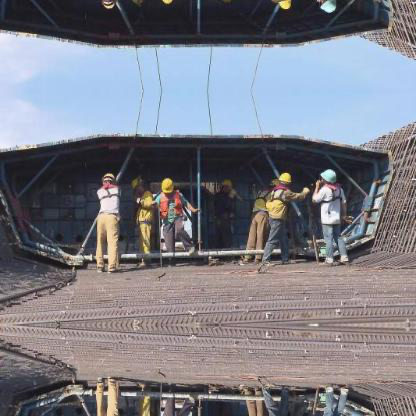
Objects in the image:
label: helmet
label: helmet
label: helmet
label: helmet
label: helmet
label: helmet
label: helmet
label: helmet
label: helmet
label: helmet